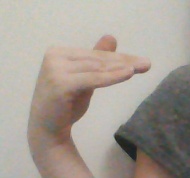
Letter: khaa